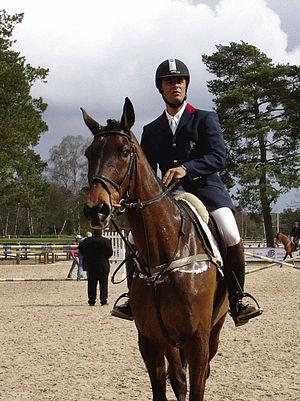
Le selle français est un registre généalogique de chevaux de sport français, sélectionnés pour le saut d'obstacles. Il est issu de la fusion de toutes les races dites de « demi-sang » en 1958. Sans standard fixe, ce cheval ne répond plus à la notion de race. Il est caractérisé par une grande taille, un modèle harmonieux et robuste, de la force et du sang. Le selle français est élevé sur l'ensemble du territoire français et dans de nombreux pays, notamment grâce à l'utilisation de l'insémination artificielle. Sa sélection est gérée par l'Association nationale du selle français, qui assure sa promotion et son amélioration génétique.